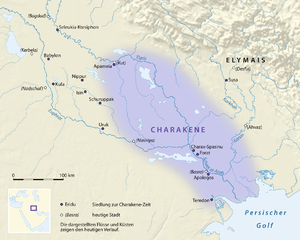
Izatès II ou Izatès bar Monobaze était un roi d'Adiabène, un royaume théoriquement vassal du Royaume d'Arménie, mais en fait très fortement autonome. C'était aussi un prosélyte du judaïsme. Selon Flavius Josèphe, Izatès II était l'un des fils de la reine Hélène et de Monobaze Iᵉʳ. Le Talmud précise que la reine Hélène d'Adiabène avait sept fils.
Symacho est princesse de Characène et la reine de l'Adiabène durant le règne de son mari Izatès II.